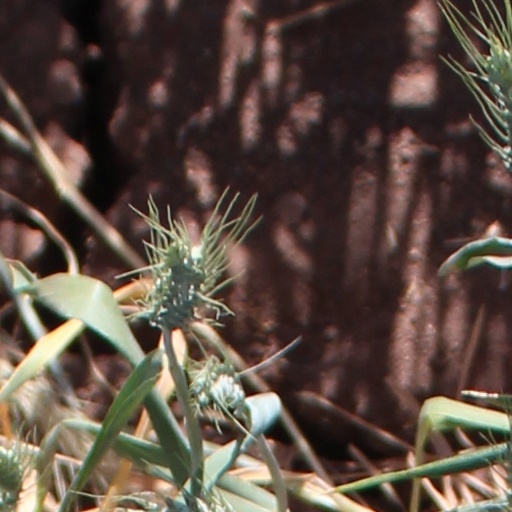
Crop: wheat